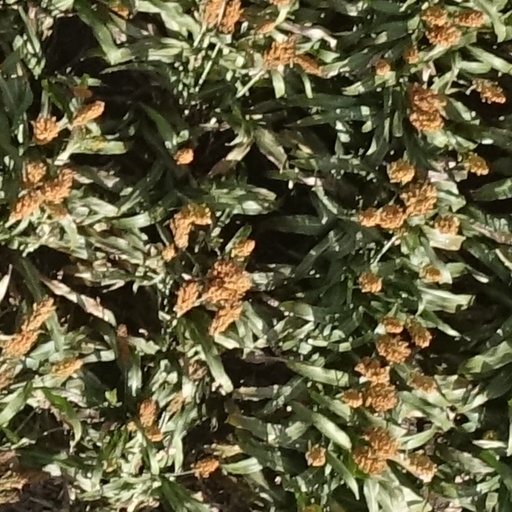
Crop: sorghum